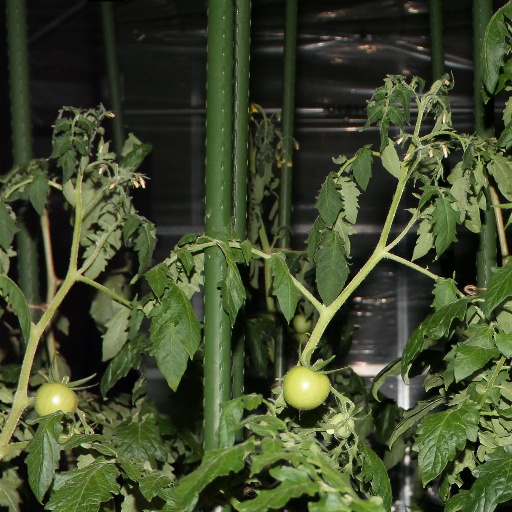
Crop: tomato